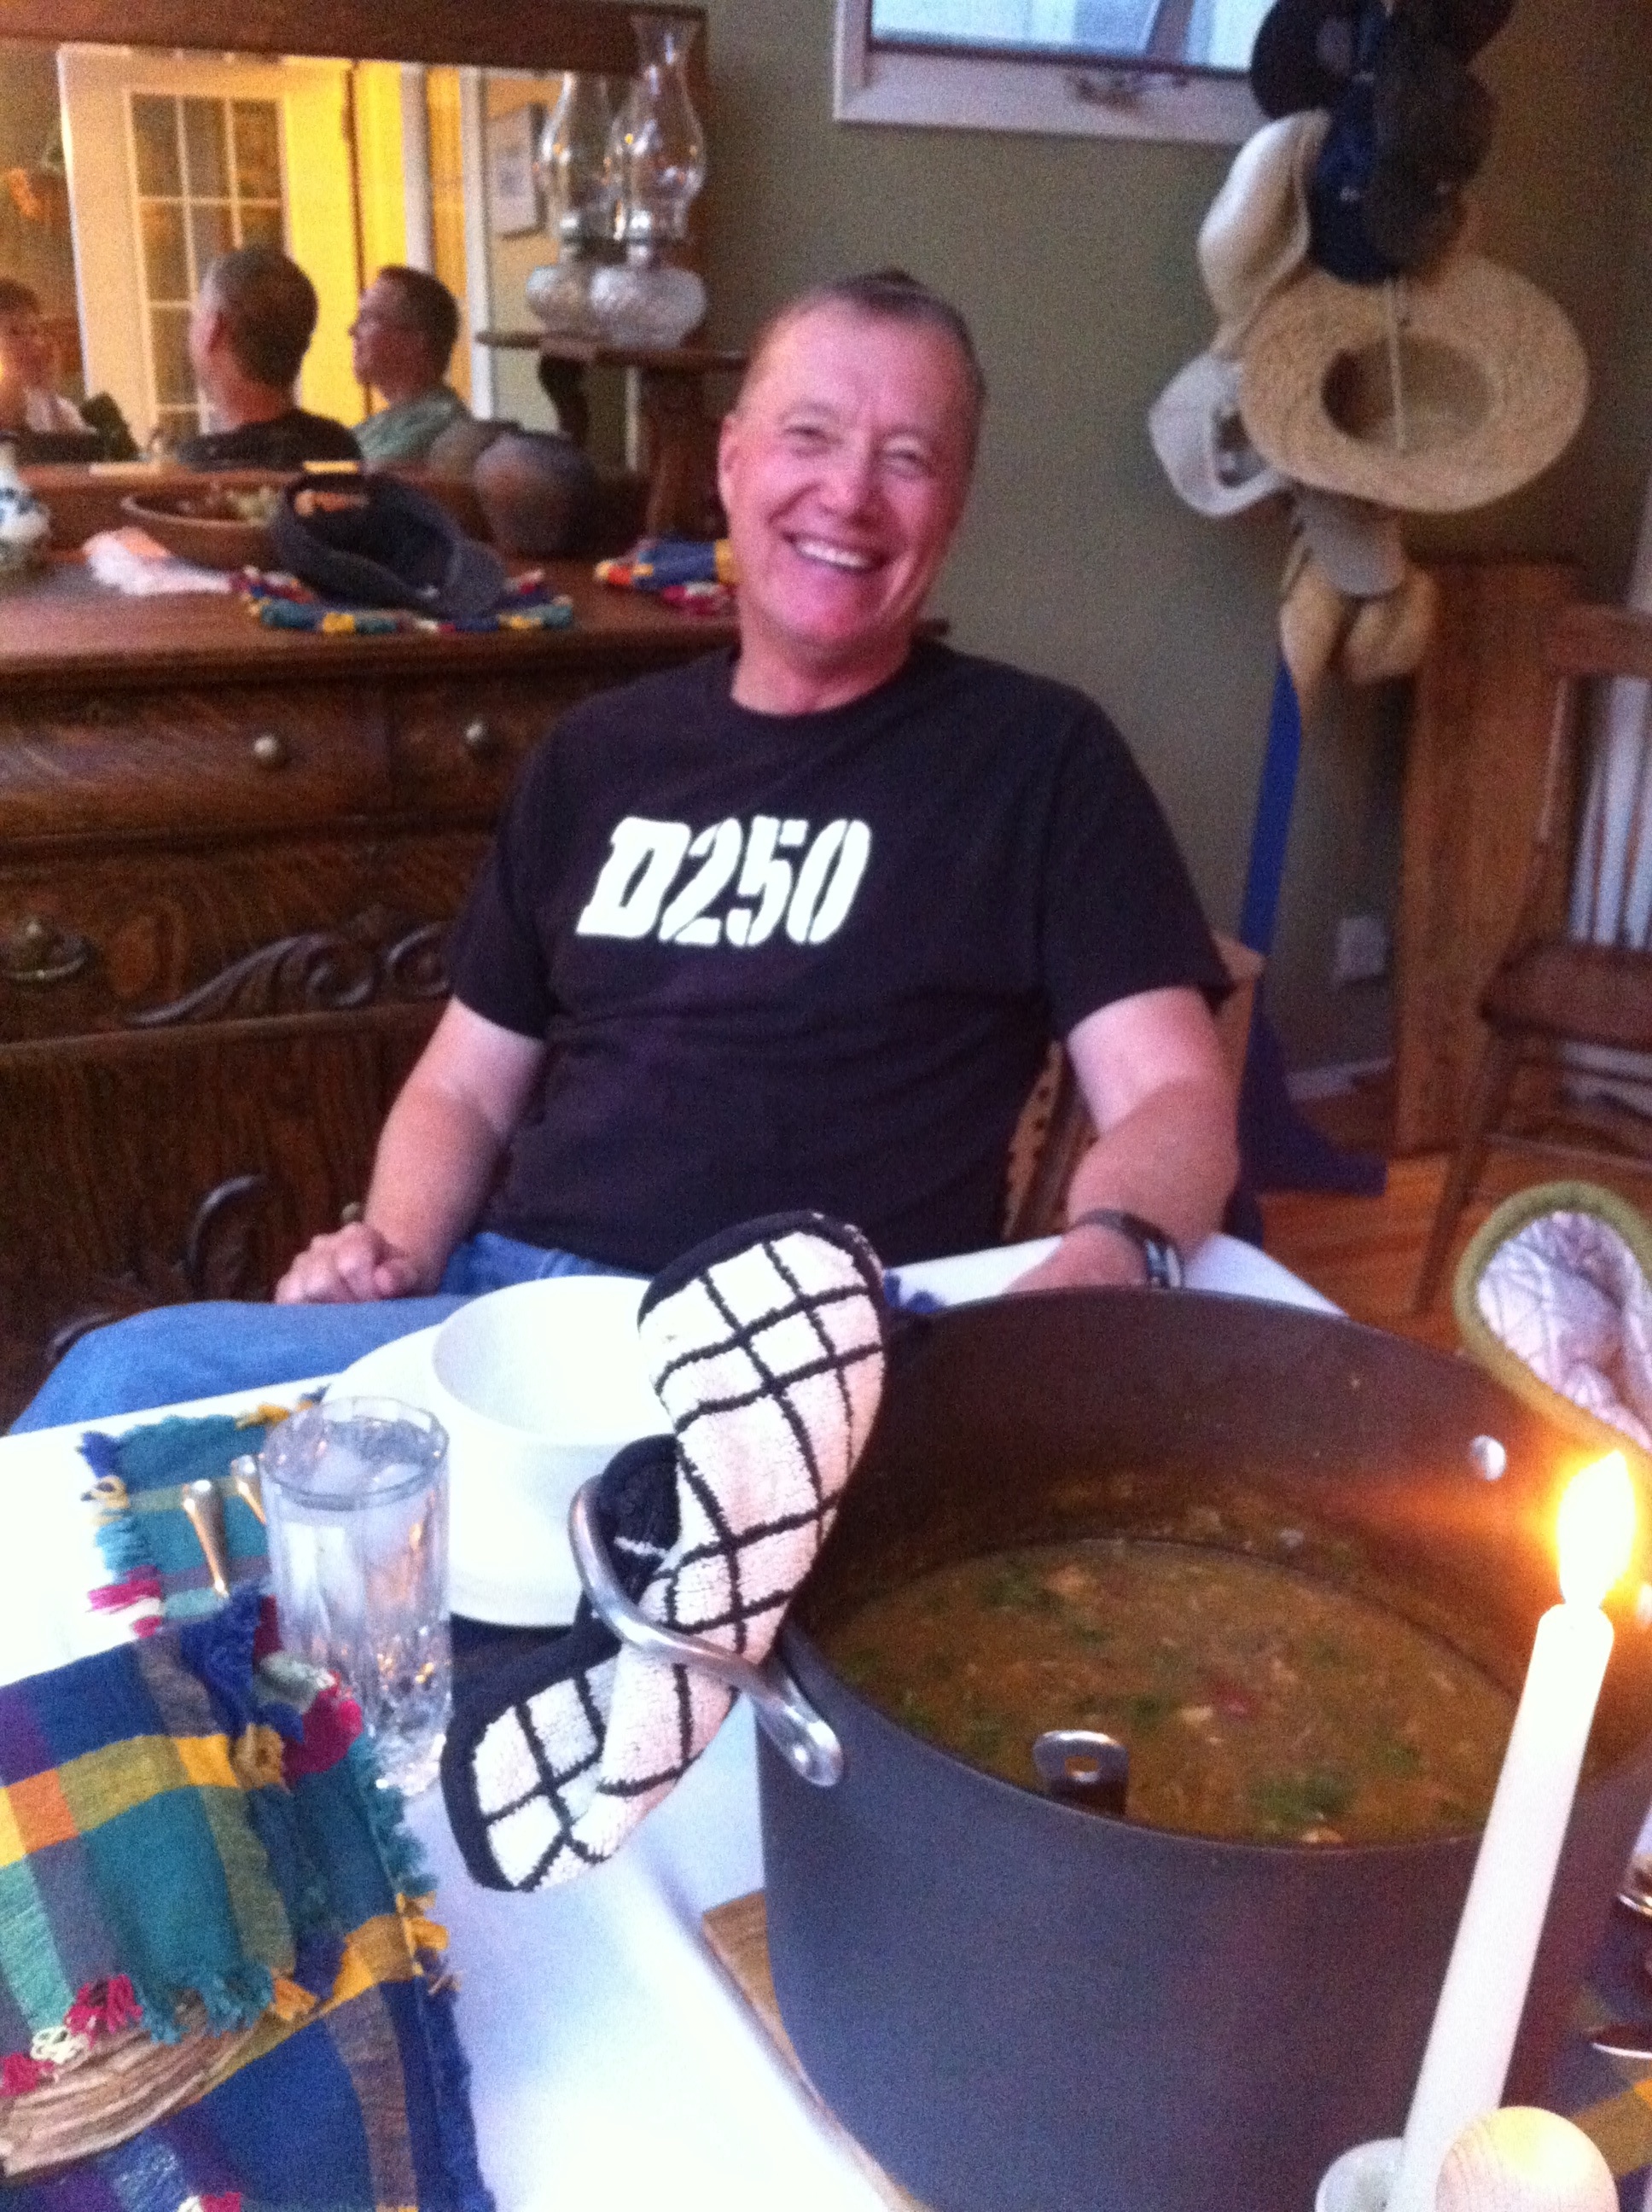
drum, day, drums, odyssey, skin head percussion instrument, hand drum